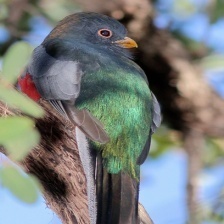
Species: ELEGANT TROGON
Scientific name: TROGON ELEGANS